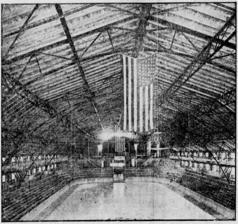
Building: Palestra (Michigan)
Country: United States of America
Year built: 1904
Palestra Interior of the Palestra in 1905 Location Laurium , Michigan (1904–1921) Marquette, Michigan (1921–1974) Capacity 4,000–5,000 Field size 265 by 124 feet (arena) 180 by 78 feet (ice surface) Surface naturally frozen ice (until 1940s) Construction Built 1904 Demolished 1974 Architect Nels Ulseth Tenants Calumet Miners ( IPHL ) (1904–1907) Marquette Iron Rangers (1964–1974) The Palestra was a 4,000- to 5,000-seat arena best known for ice hockey, even hosting a Detroit Red Wings exhibition. It also hosted boxing matches and was open for public skating. History Built in 1904 in Laurium, Michigan , the Palestra was the first building in the world built specifically for the use of ice hockey, and for most of its existence, the Palestra had a natural ice surface. The rink was flooded and would then freeze in the cold weather. The arena did not have ice making equipment until the late 1940s. The building opened on December 16, 1904, with a professional game between Portage Lake and Calumet . Calumet won 4–3 in front of 3,000 spectators. The building remained open through the population decline of the Copper Country in the mid- to late-1910s. The Palestra Co. purchased the building for $15,000 (equivalent to $203,000 in 2023 ) on September 17, 1921. The building was dismantled and reconstructed 55 days later in Marquette, Michigan , by Edward Ulseth of Calumet, Michigan , on a 300-by-400-foot (91 by 122 m) plot of land leased from Cleveland-Cliffs on the corner of 3rd and Fair streets, now the present location of the entrance to the Berry Events Center on the campus of Northern Michigan University . It reopened on December 22, 1921, with over 2,000 customers passing through the turnstiles. In 1954, fire ripped through the Palestra and destroyed the ballroom. In 1964, the Iron Rangers hockey team received permission to heat the building with portable heaters. However, the fire marshal declared that the heaters could not be used when fans were in the building. Therefore, the building was warmed up and the heaters turned off before the doors opened for the day's game. The building itself was 265-foot-long (81 m) by 124-foot-wide (38 m). The building was held up by a steel framework 2 by 10 inches (51 by 254 mm). Ice hockey teams While in Laurium, the Palestra was home to the Calumet Miners of the IPHL from 1904–1907. After the move, the Palestra served as the home rink for the semi-professional Marquette Iron Rangers from 1964 until 1974. The Iron Rangers played in the United States Hockey League . Earlier, the rink was home to the Marquette Sentinels . References